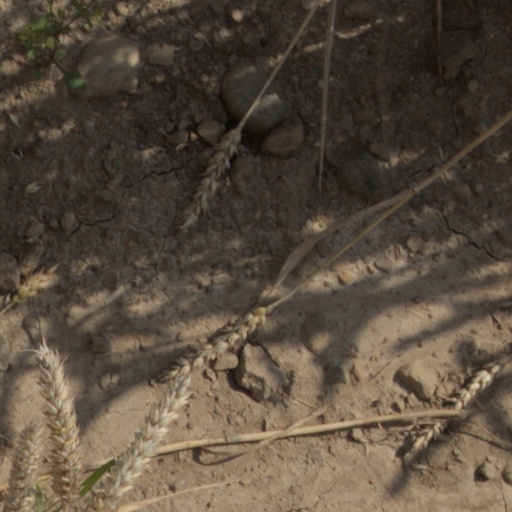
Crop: wheat